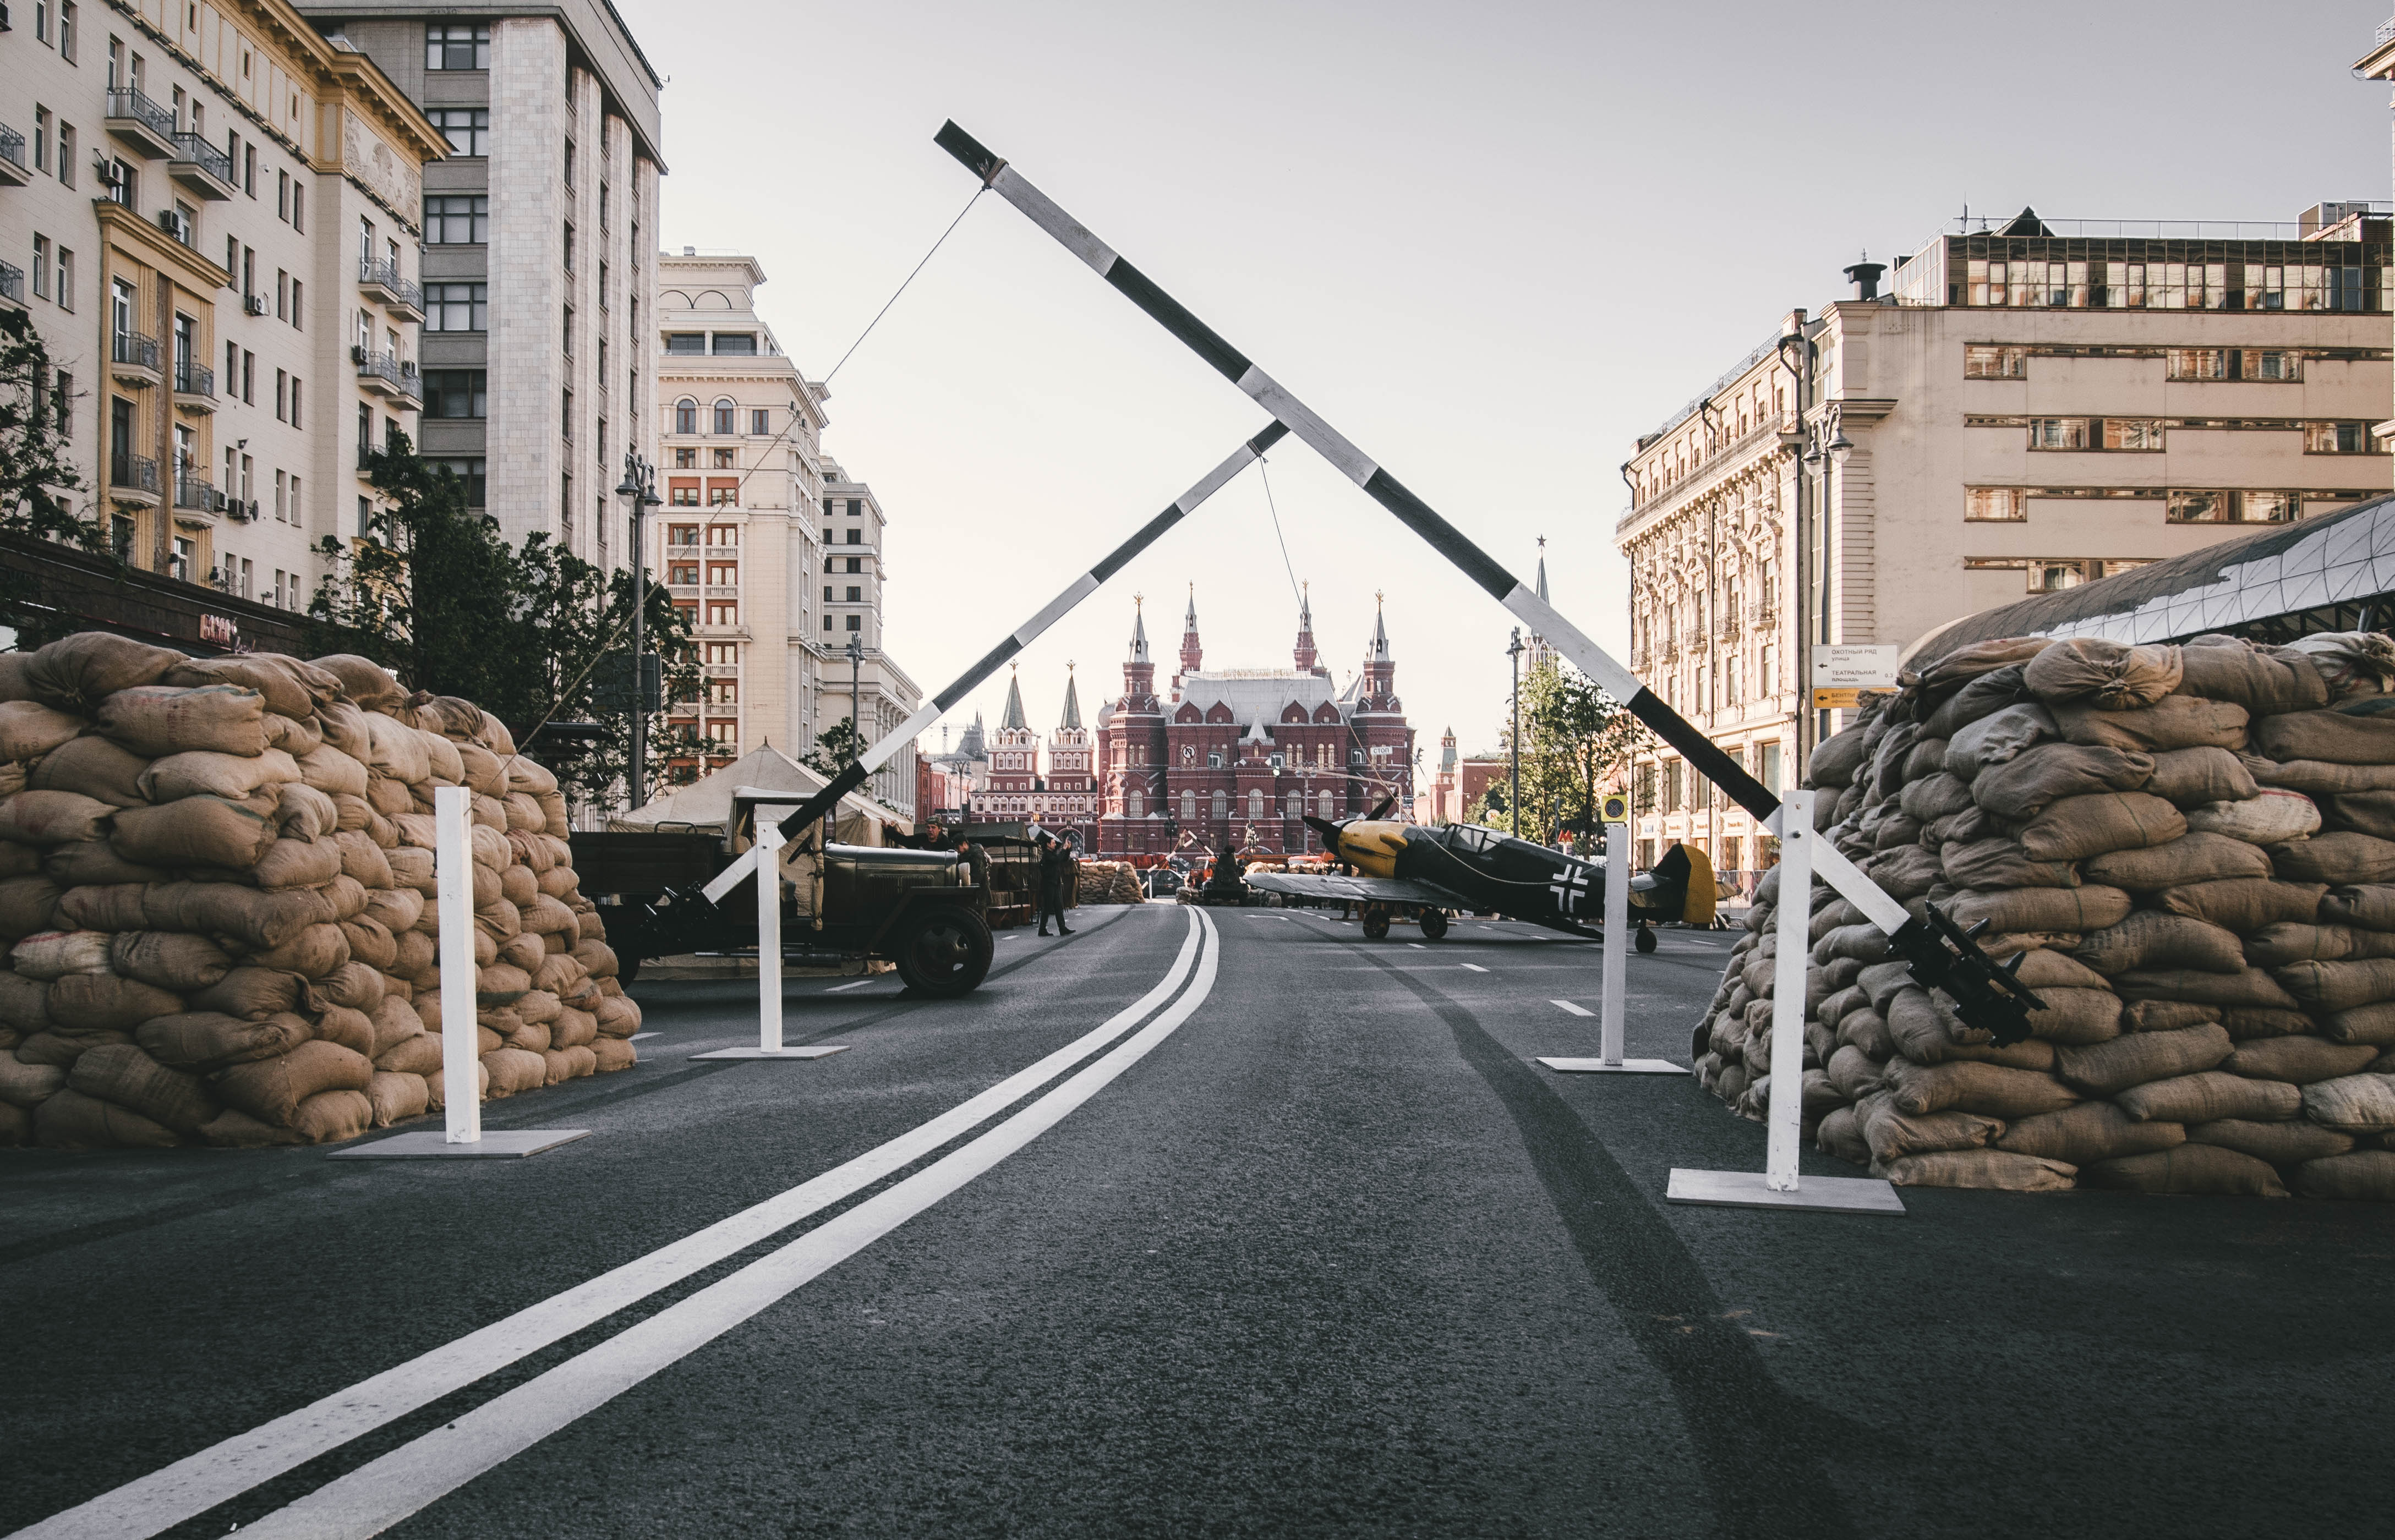
road, lane, residential area, street, town, urban area, sky, neighbourhood, thoroughfare, asphalt, human settlement, tree, infrastructure, city, architecture, road surface, metropolitan area, building, rock, nonbuilding structure, downtown, vehicle, suburb, traffic, urban design, pedestrian